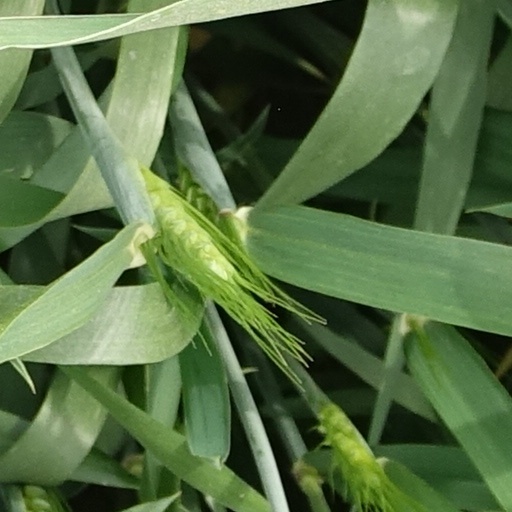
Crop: wheat